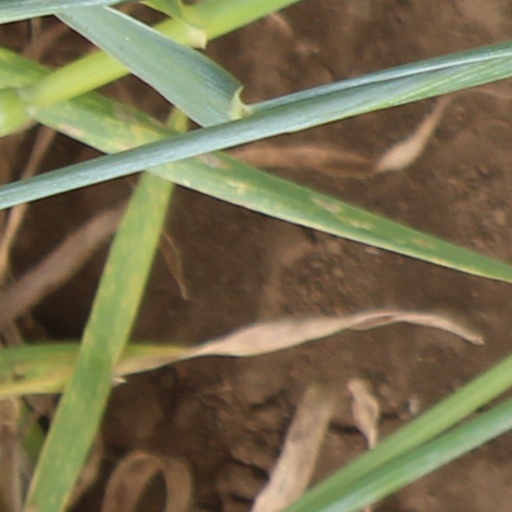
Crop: wheat